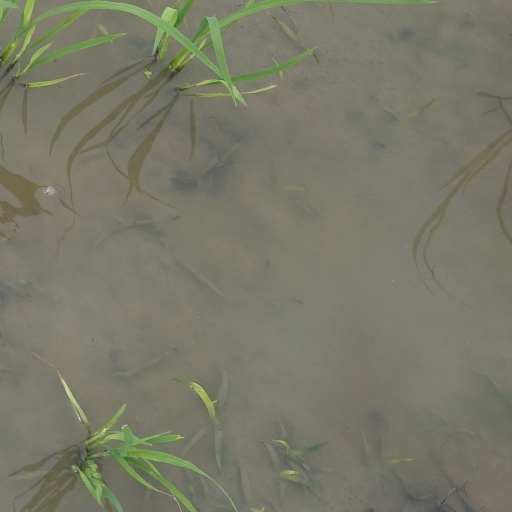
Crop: rice